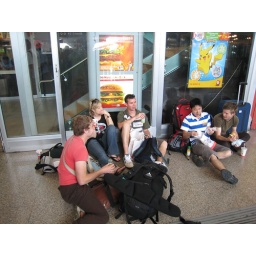
morning after night out in rome eating mcdonalds on the train station floor